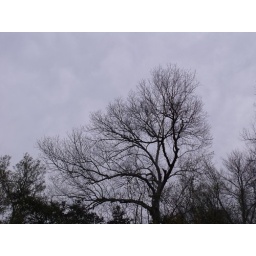
napping tree reveals its structure against the overcast sky